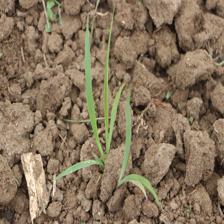
Label: Sorghum